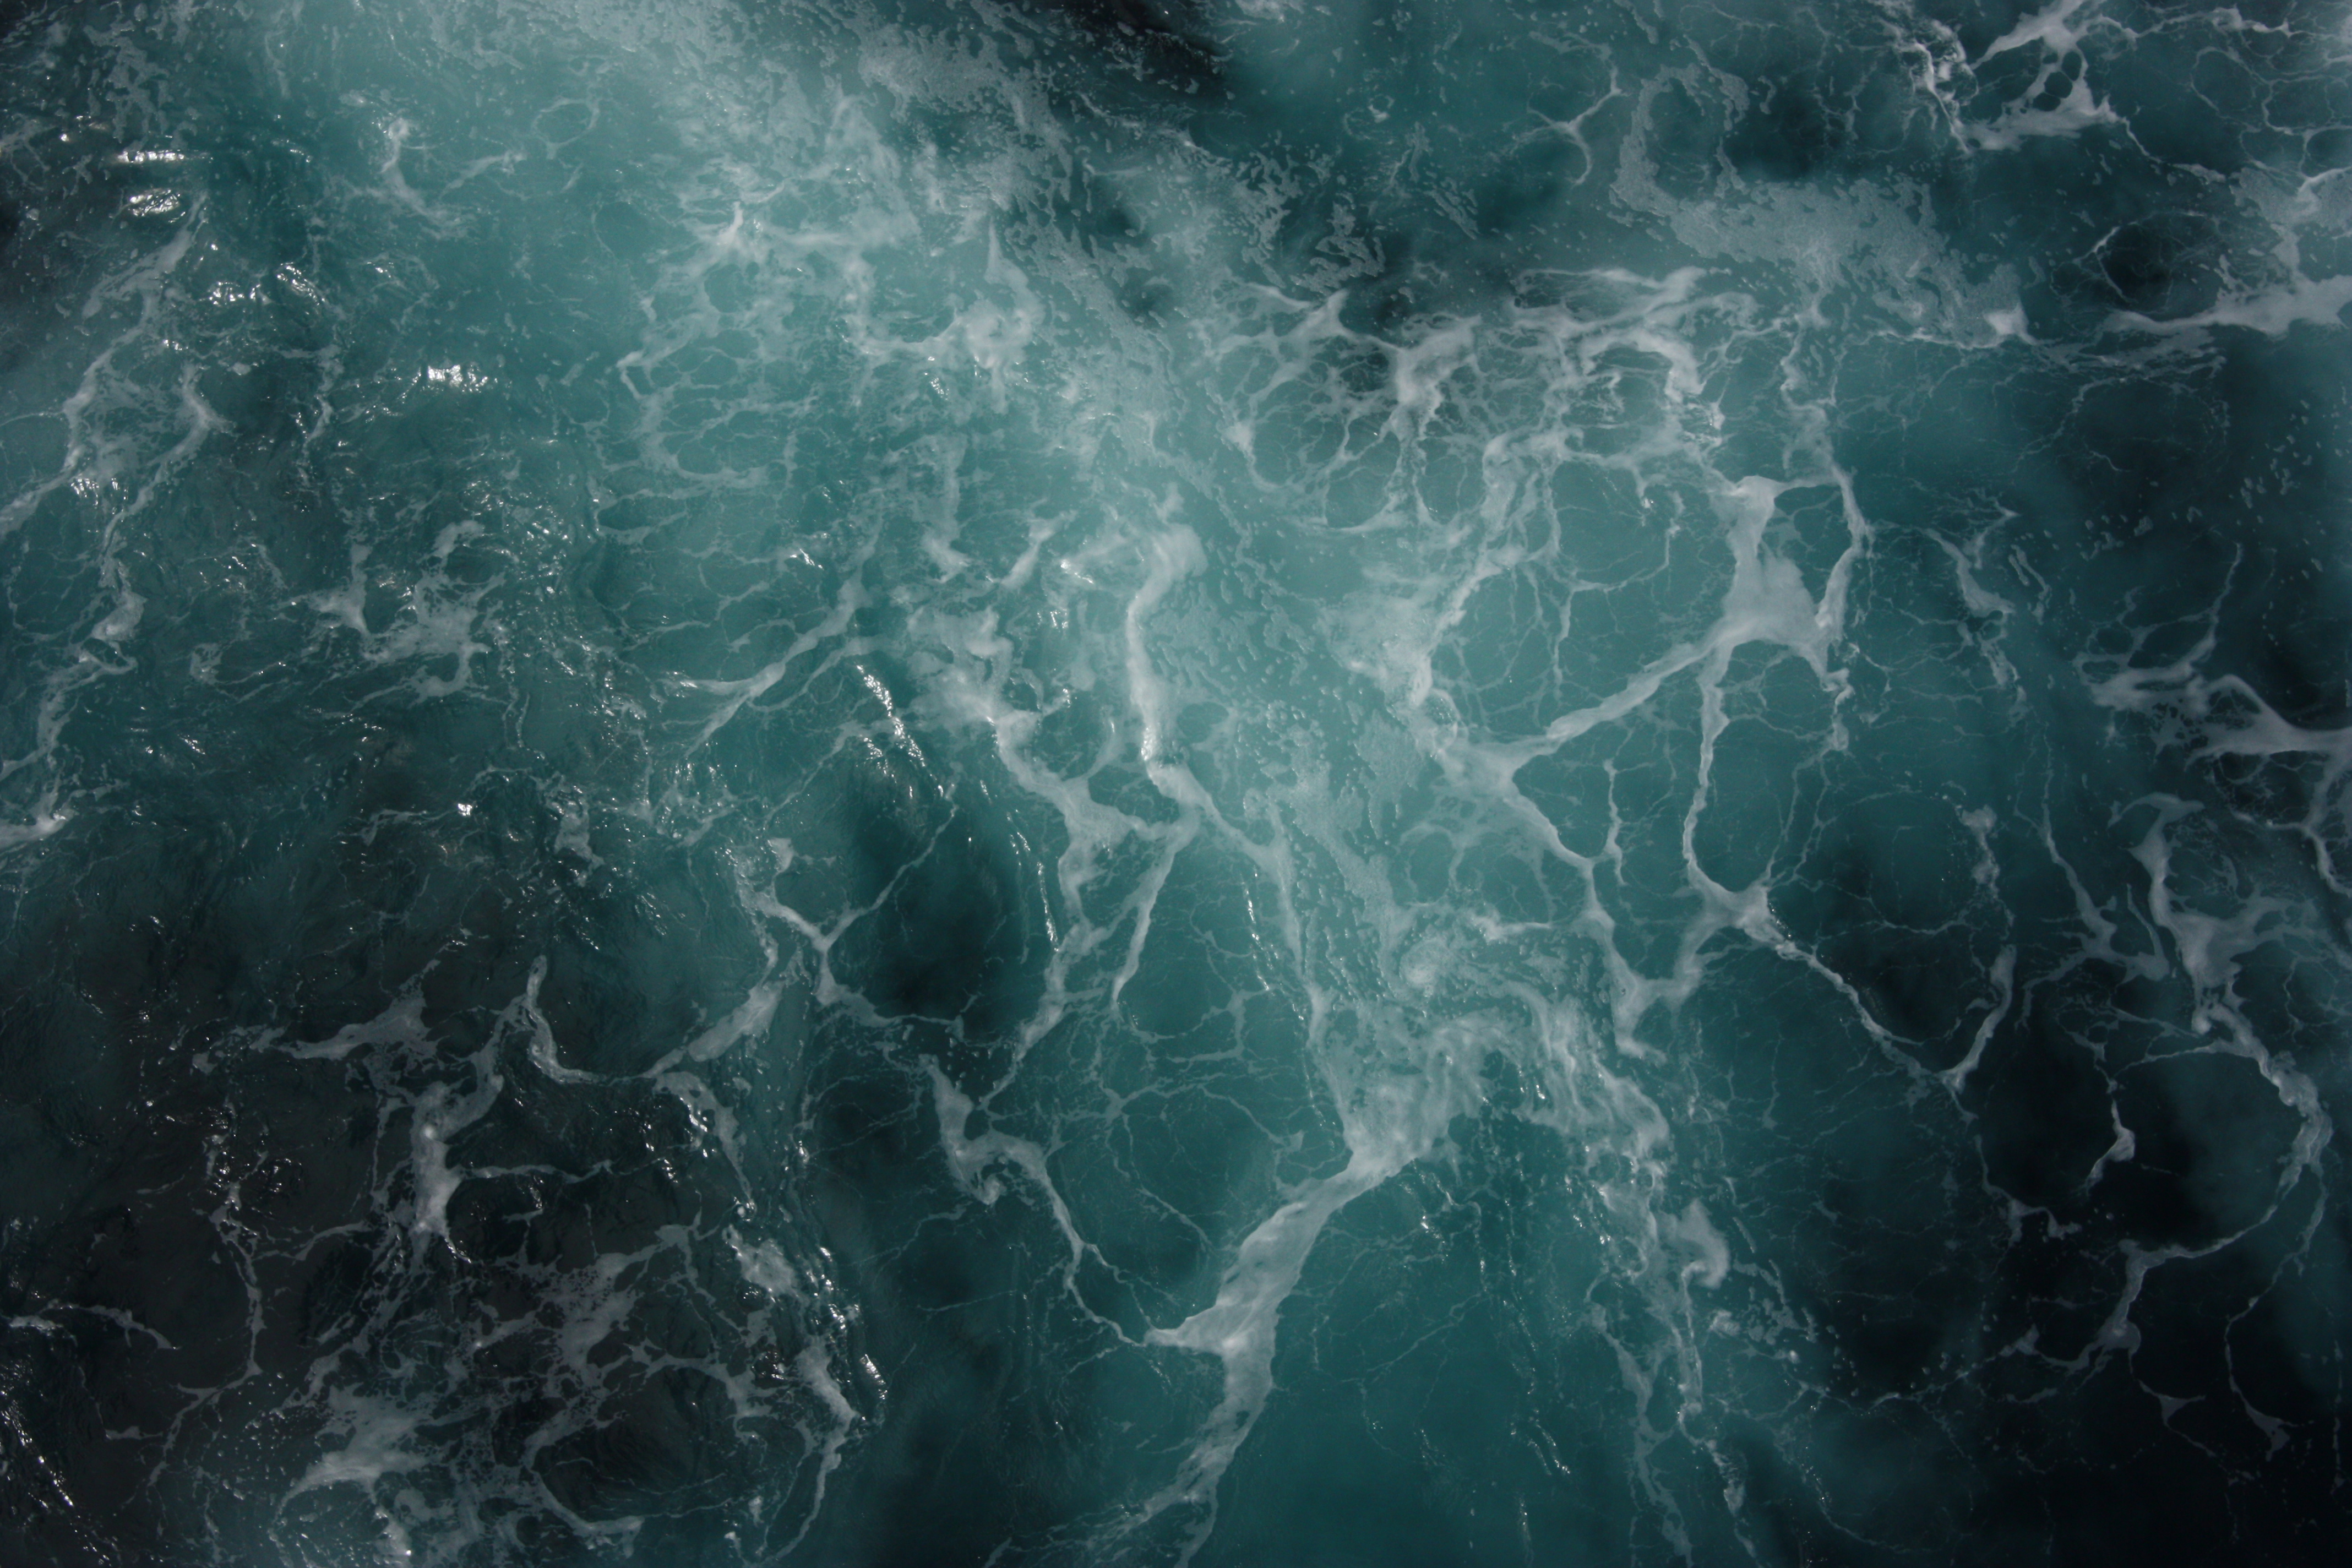
foam, sea, water, wave, ocean, atmosphere, water resources, sky, liquid, fluid, wind wave, pattern, electric blue, space, cloud, darkness, landscape, meteorological phenomenon, cumulus, wind, reflection, tide, Transparent material